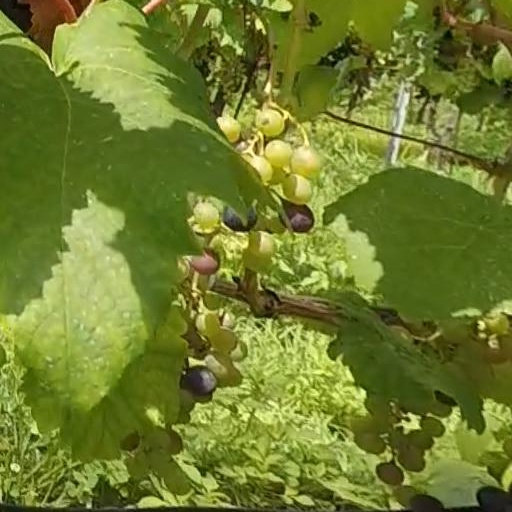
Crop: grape